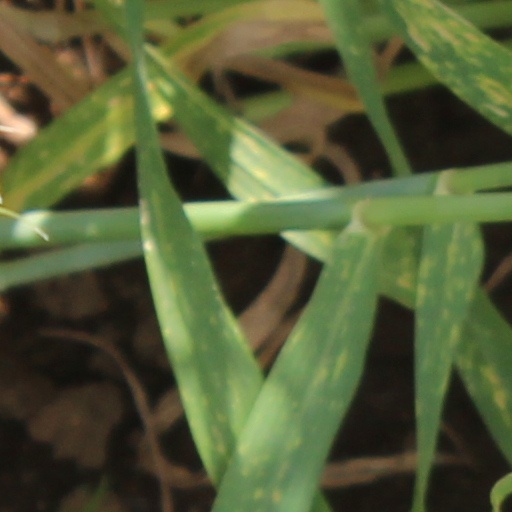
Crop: wheat